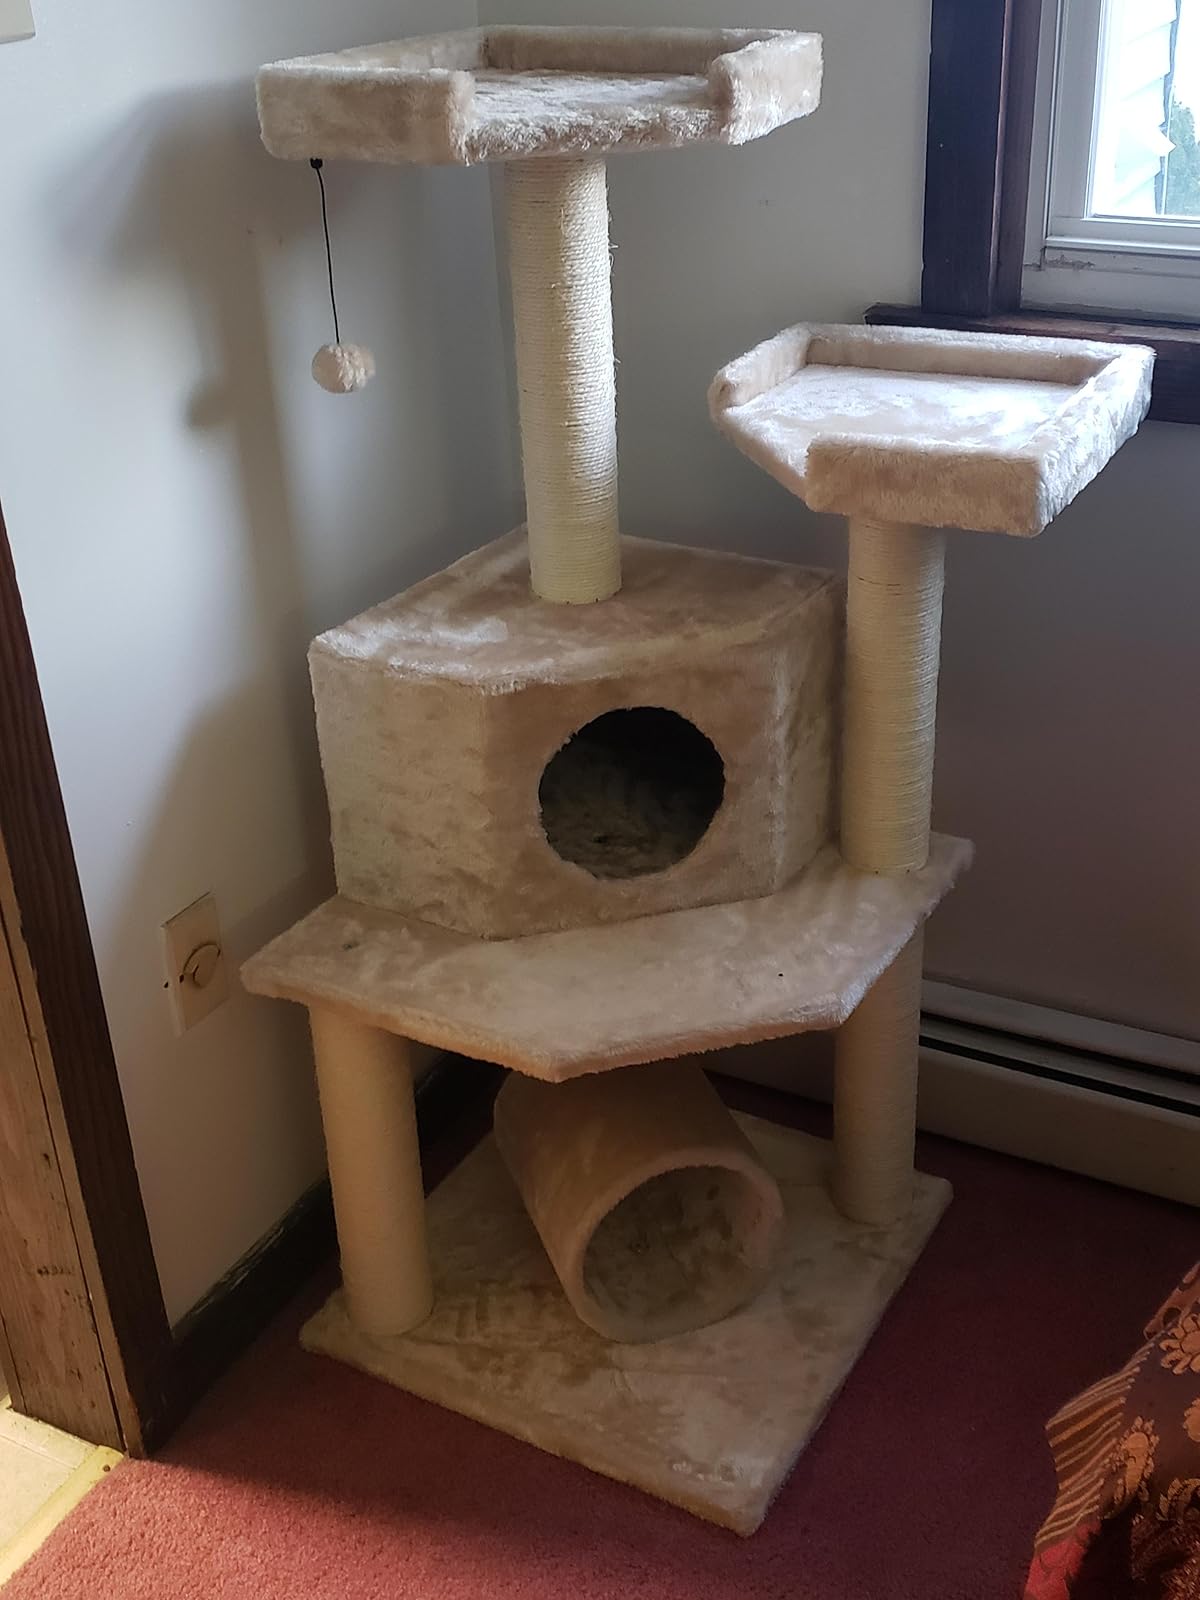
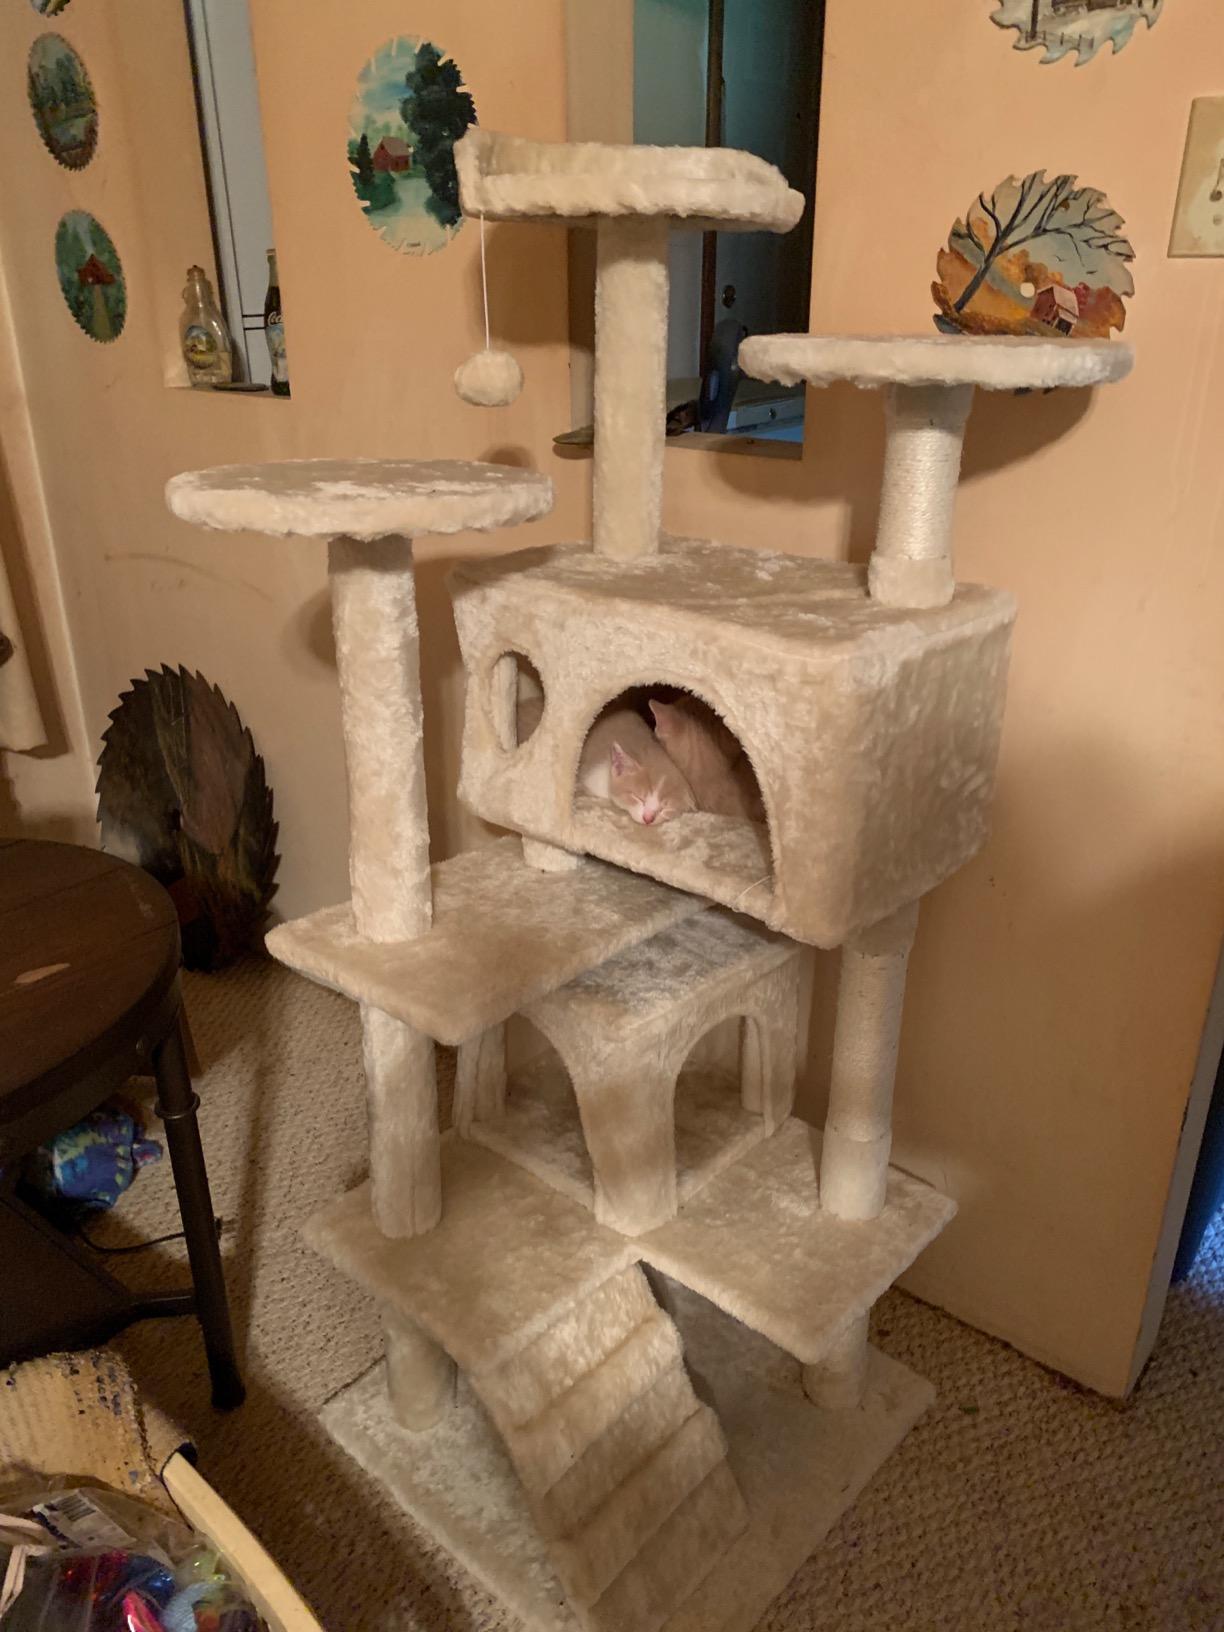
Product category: items_cat tree
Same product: no